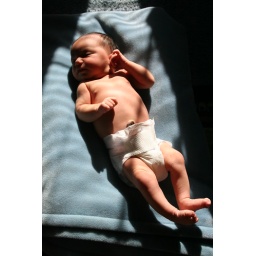
Evrette is enjoying the sunlight coming in through Eidan's bedroom window on the west side.